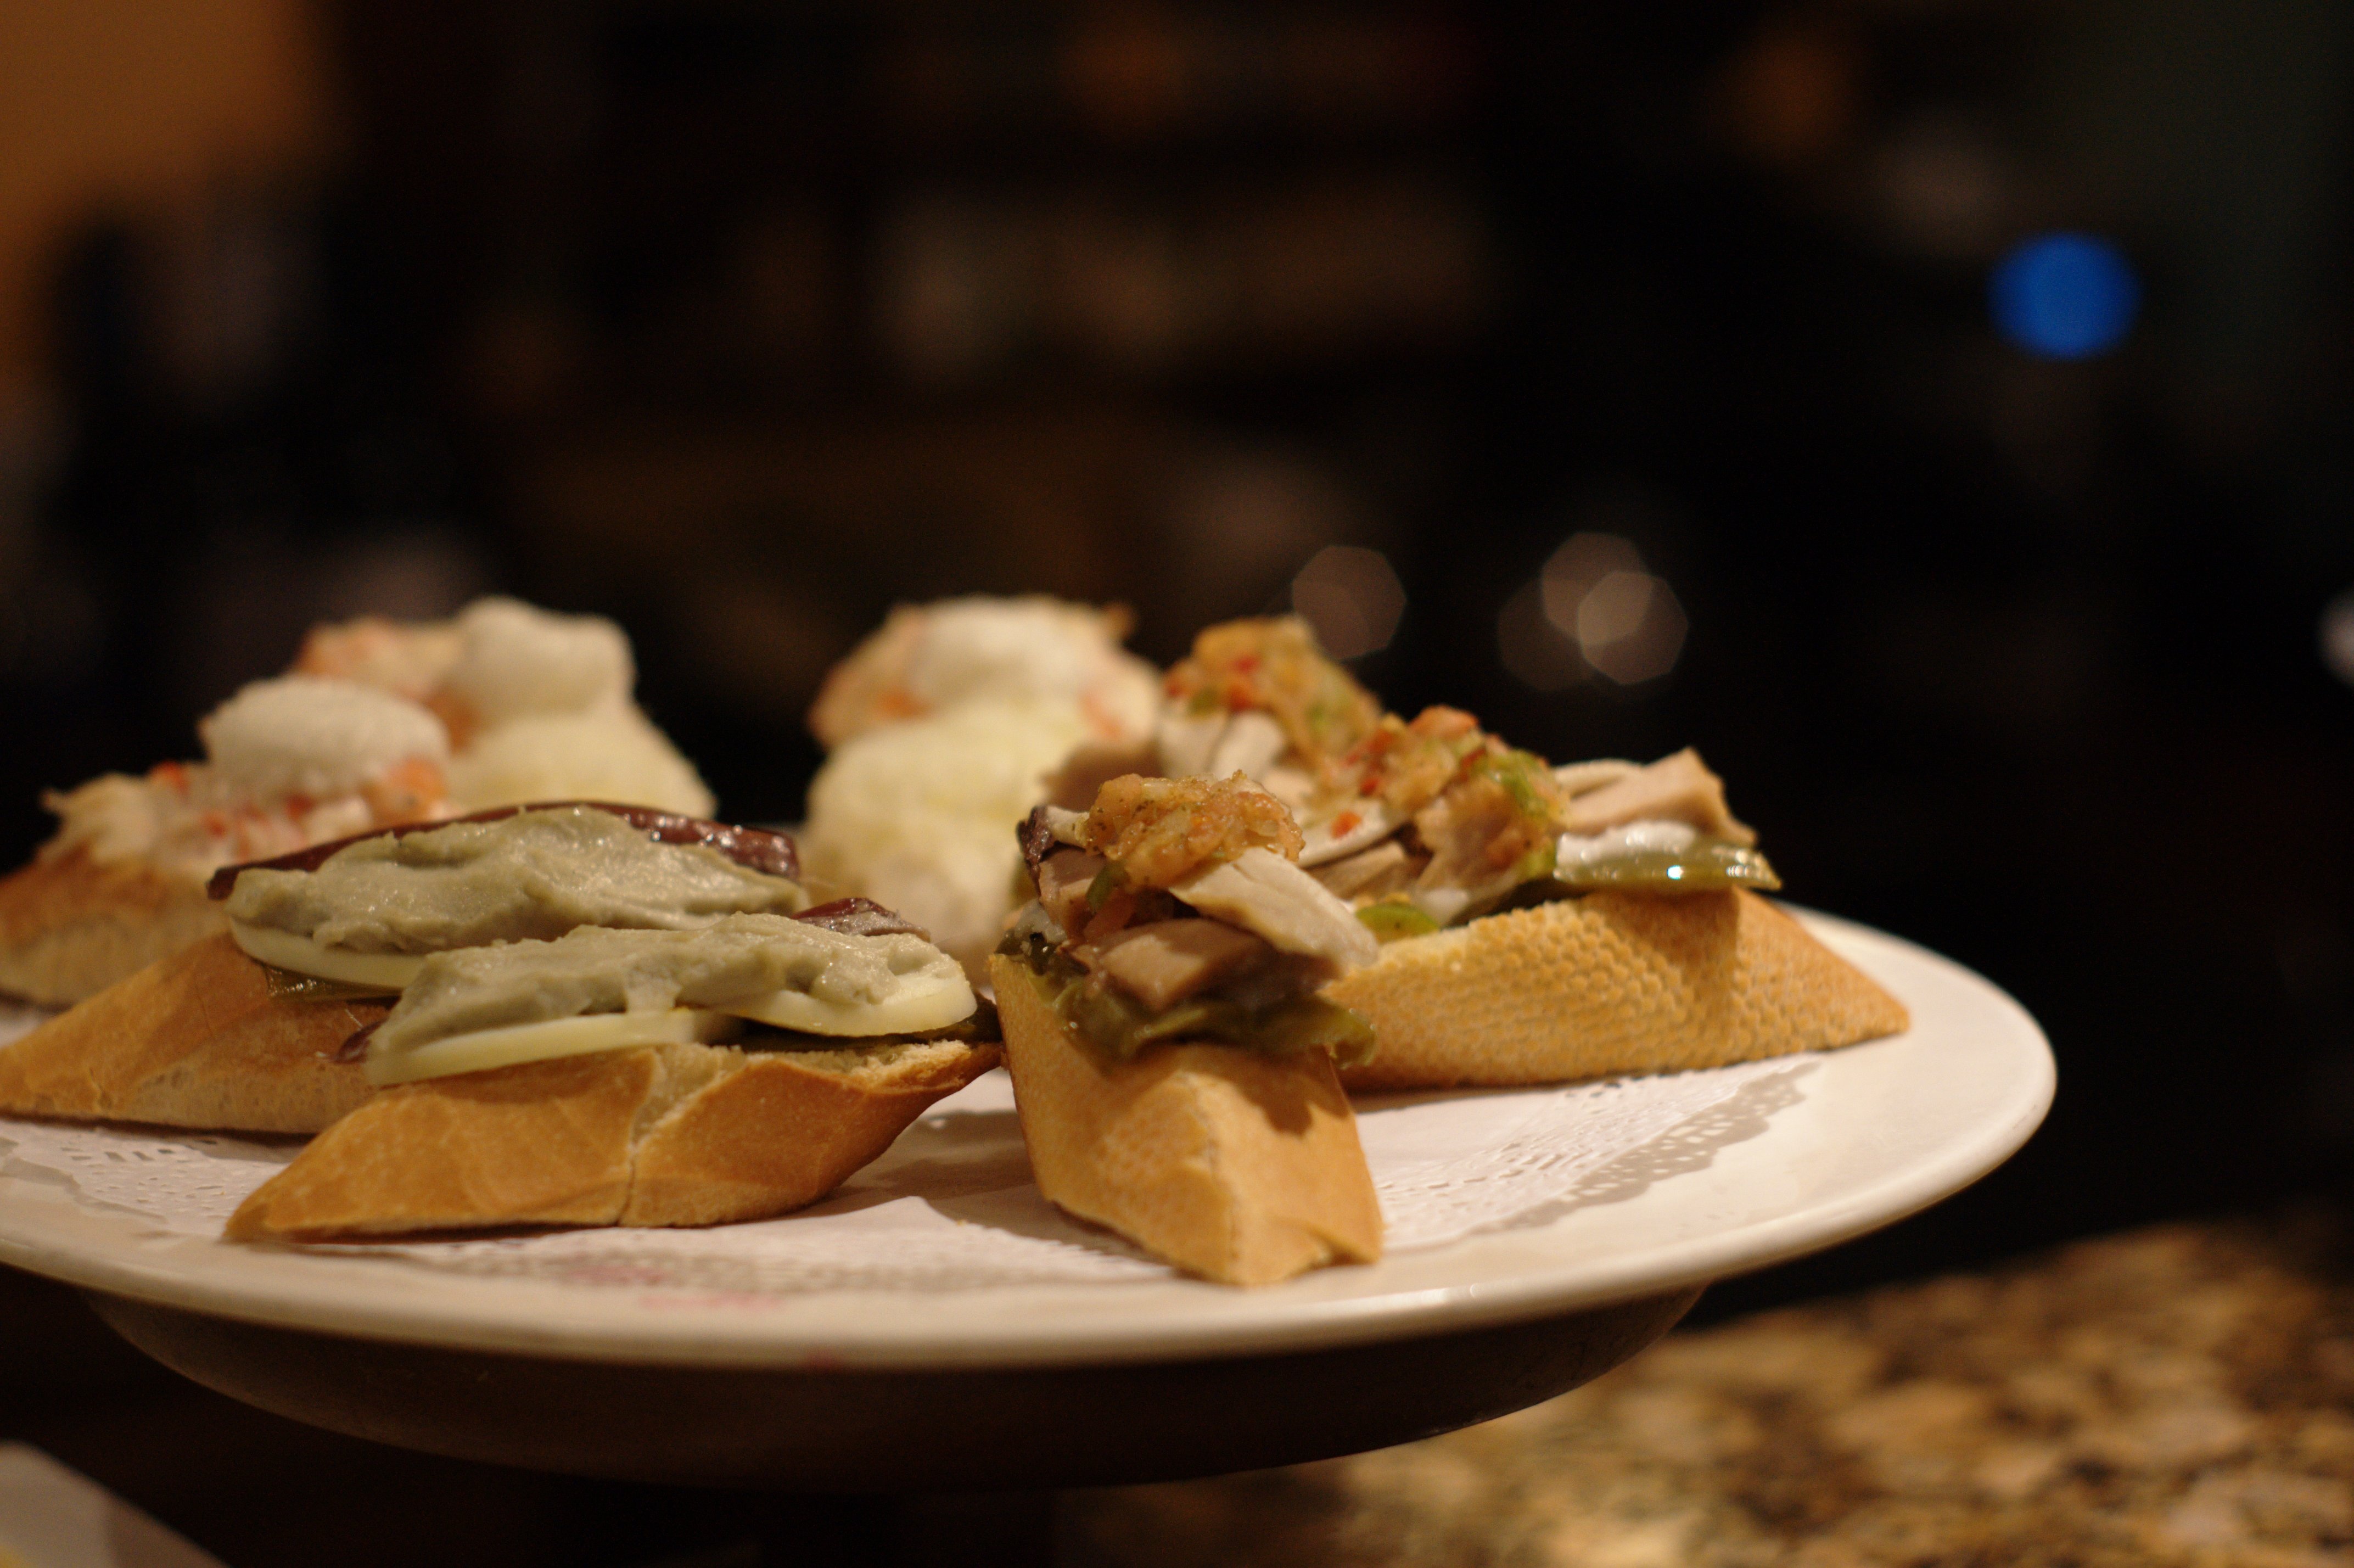
dish, meal, food, produce, breakfast, cuisine, tapas, gastronomy, skewers, basque country, sense